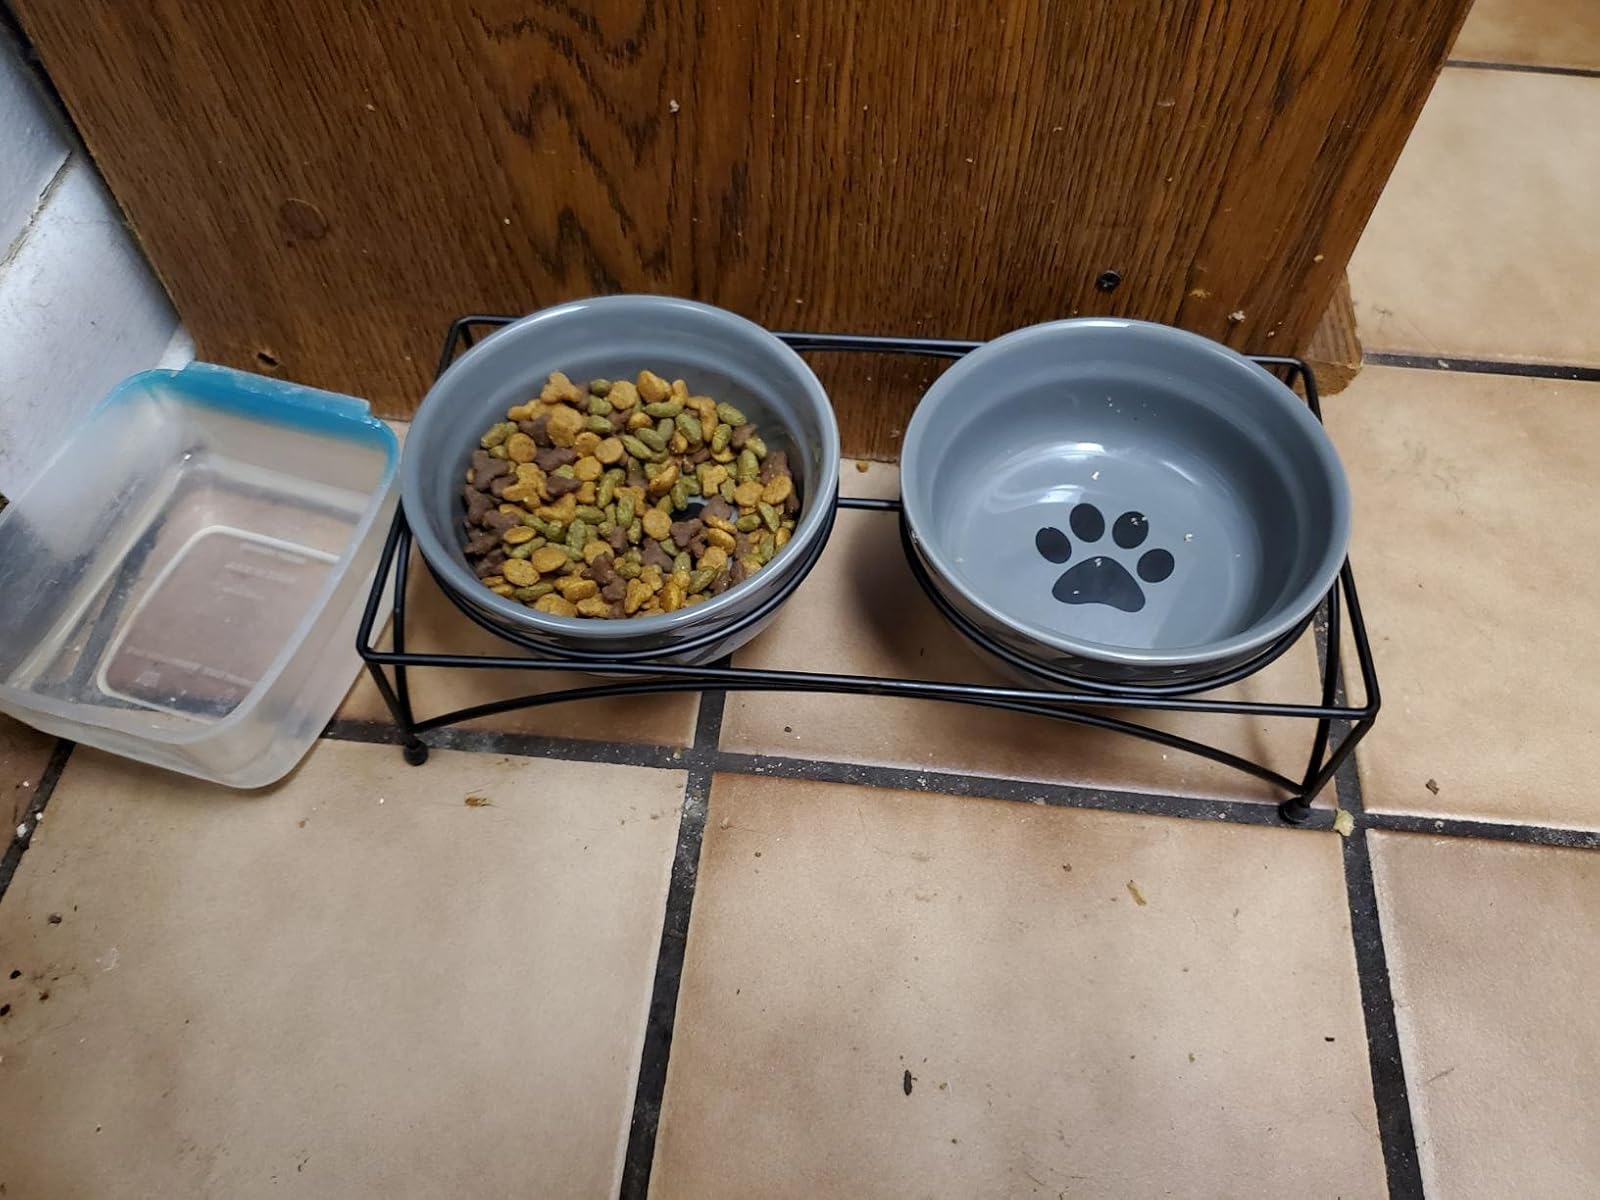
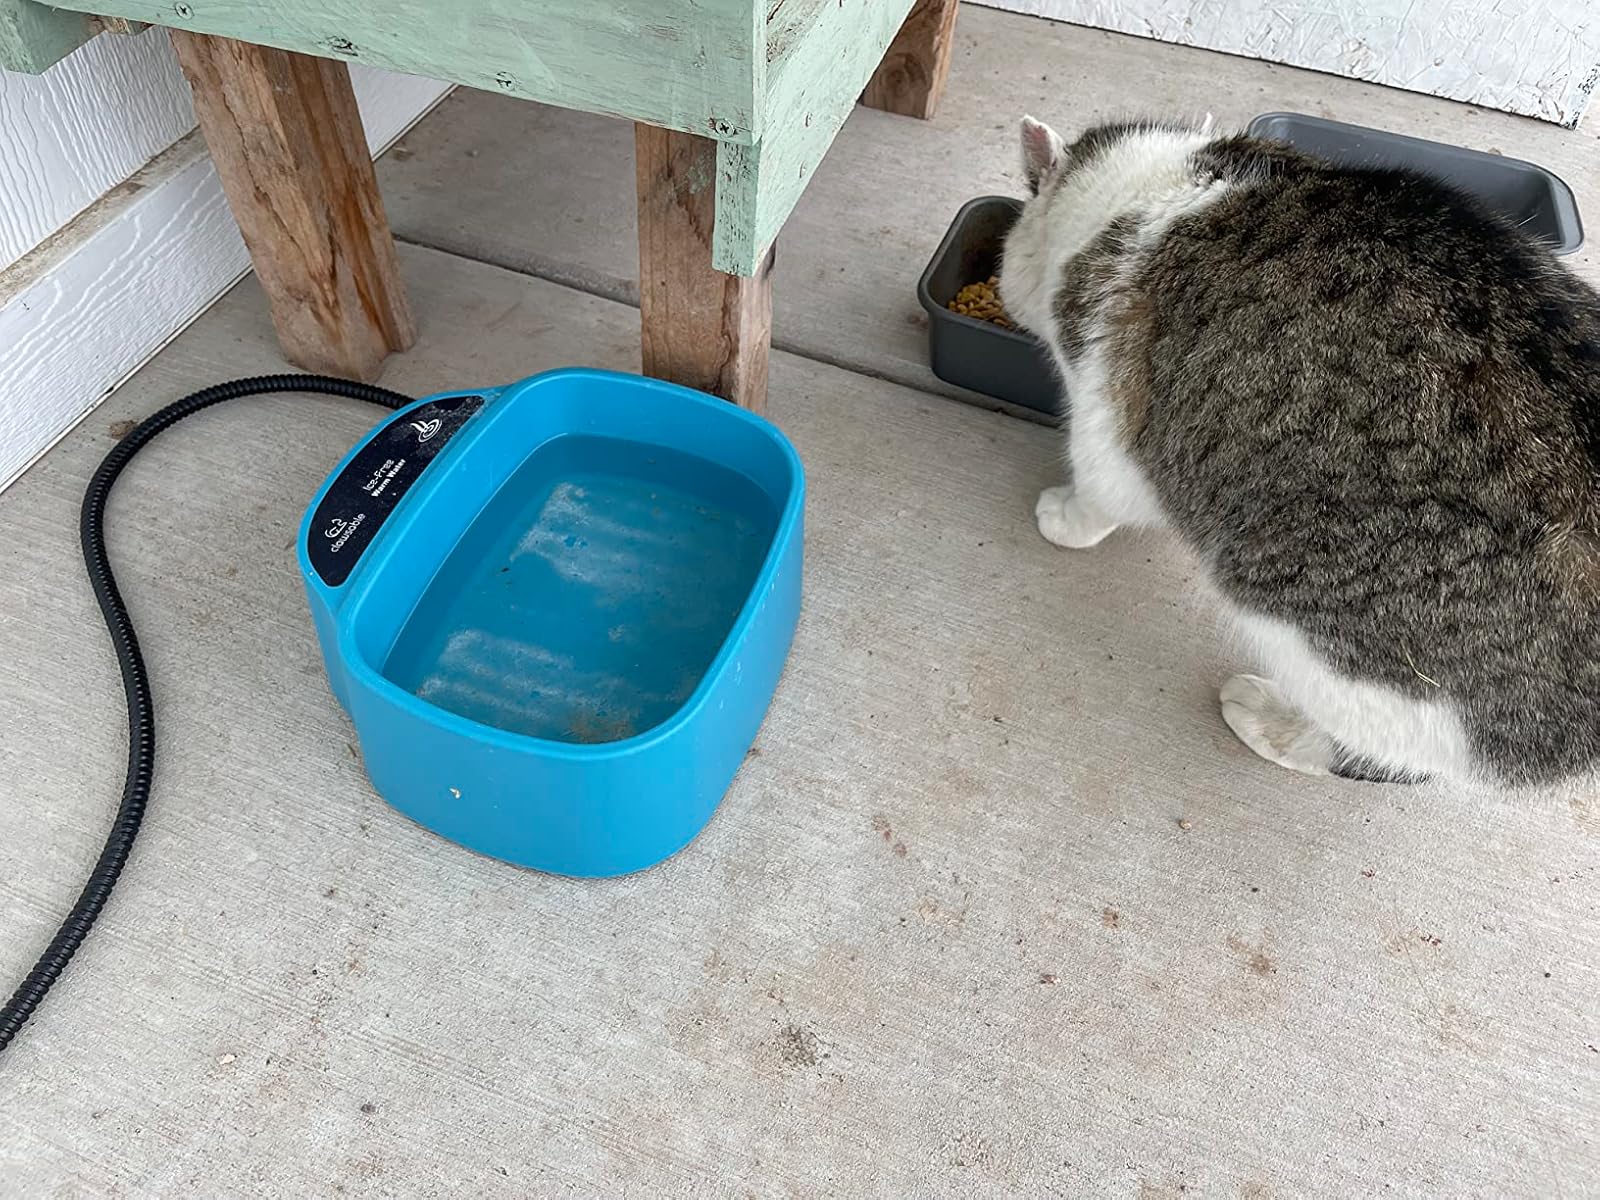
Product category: items_bowl
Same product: no